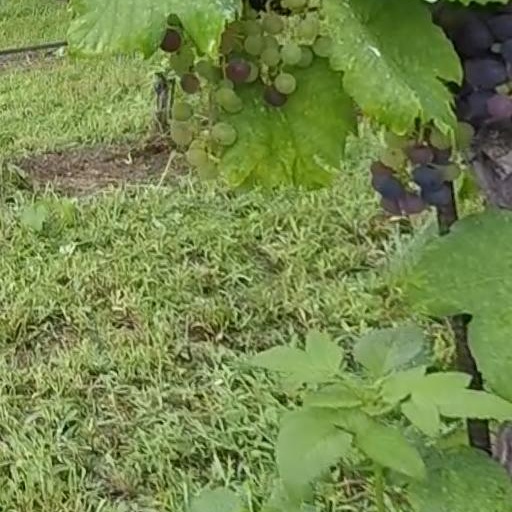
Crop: grape